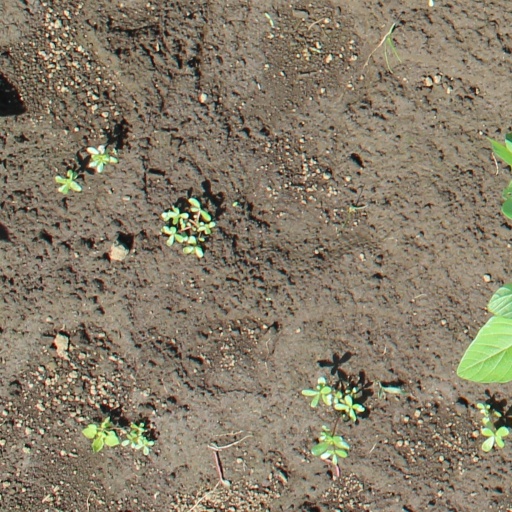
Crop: soybean